European Space Security and Education Centre

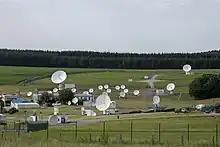
European Space Security and Education Centre

The European Space Security and Education Centre (ESEC) is a centre of excellence for space cybersecurity services of the European Space Agency (ESA), home to its Proba mission control centres, the Space Weather Data Centre, the Education Training Centre, and part of ESA's ground station network. It has been operational since January 1, 1968. The centre is located at Redu, Wallonia, Belgium.